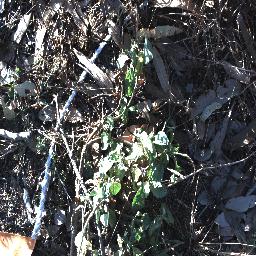
Label: snake_weed